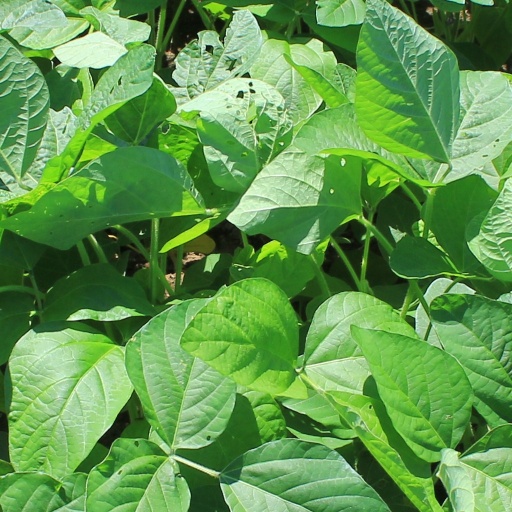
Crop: soybean